Garda Commissioner

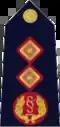
Garda Commissioner epaulette

The Garda commissioner – officially known as the commissioner of An Garda Síochána – is the head of the Garda Síochána, the national police force of Ireland. The Garda commissioner is appointed by the Government of Ireland (Cabinet), on the recommendation of the minister of justice, home affairs and migration. The commissioner reports to the minister for justice, in charge of the Department of Justice, Home Affairs and Migration, of which the Garda Síochána is a state agency. The Garda commissioner sits on the Irish Government's National Security Committee (NSC), and is responsible for Ireland's domestic state security apparatus.